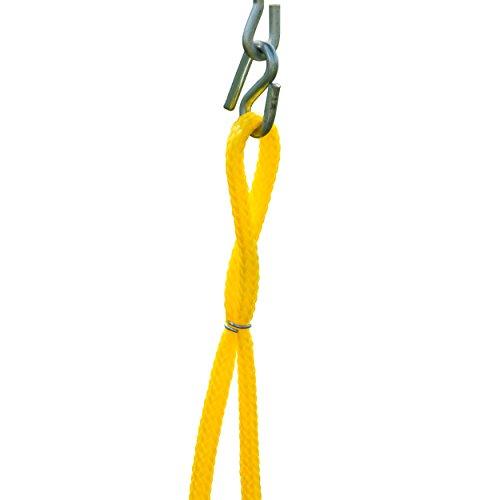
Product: Swing-N-Slide Blue Child Seat
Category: Toys & Games | Sports & Outdoor Play | Play Sets & Playground Equipment
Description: Child swing for the youngest member of your family.
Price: $15.99
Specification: ProductDimensions:13.2x13x10.5inches|ItemWeight:4pounds|ShippingWeight:4.75pounds(Viewshippingratesandpolicies)|ASIN:B01N5XKOYV|Itemmodelnumber:WS4641|Manufacturerrecommendedage:12month-3years